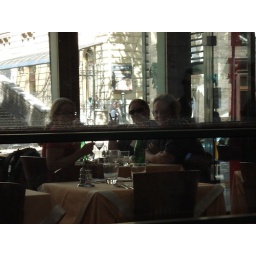
Having lunch on the semi-famous street, in a glass box that allows people-watching with wine.